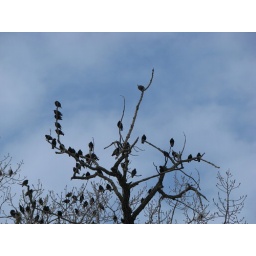
A few dozen birds were sitting in this tree chirping.